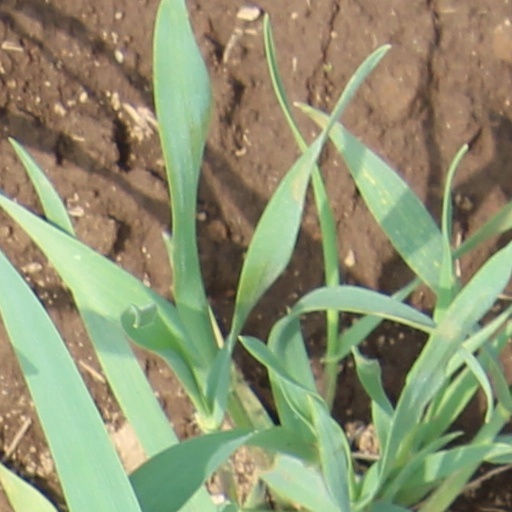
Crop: wheat